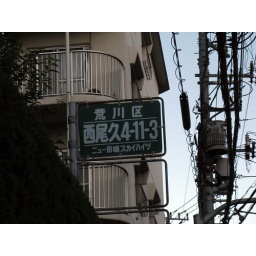
The sign for the block and building number of my apartment building - in lieu of street names and numbers.